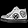
Label: Sneaker